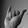
ASL letter: Y